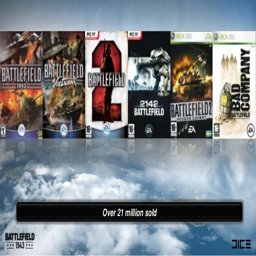
battlefield how to make a game for free